Rudy Bukich

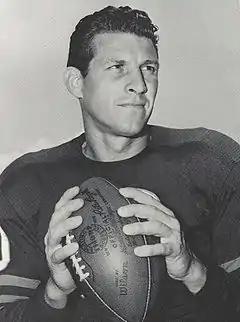
Bukich with the Chicago Bears in 1967

Rudolph Andrew Bukich (September 15, 1930 – February 29, 2016) was an American professional football player, a quarterback in the National Football League (NFL) from 1953 to 1968. Known as "Rudy the Rifle" for his uncommon arm strength, he tied an NFL record with 13 consecutive pass completions in the season. One year later, he was the second-leading passer in the league. He played college football at the University of Southern California, after transferring from the University of Iowa.